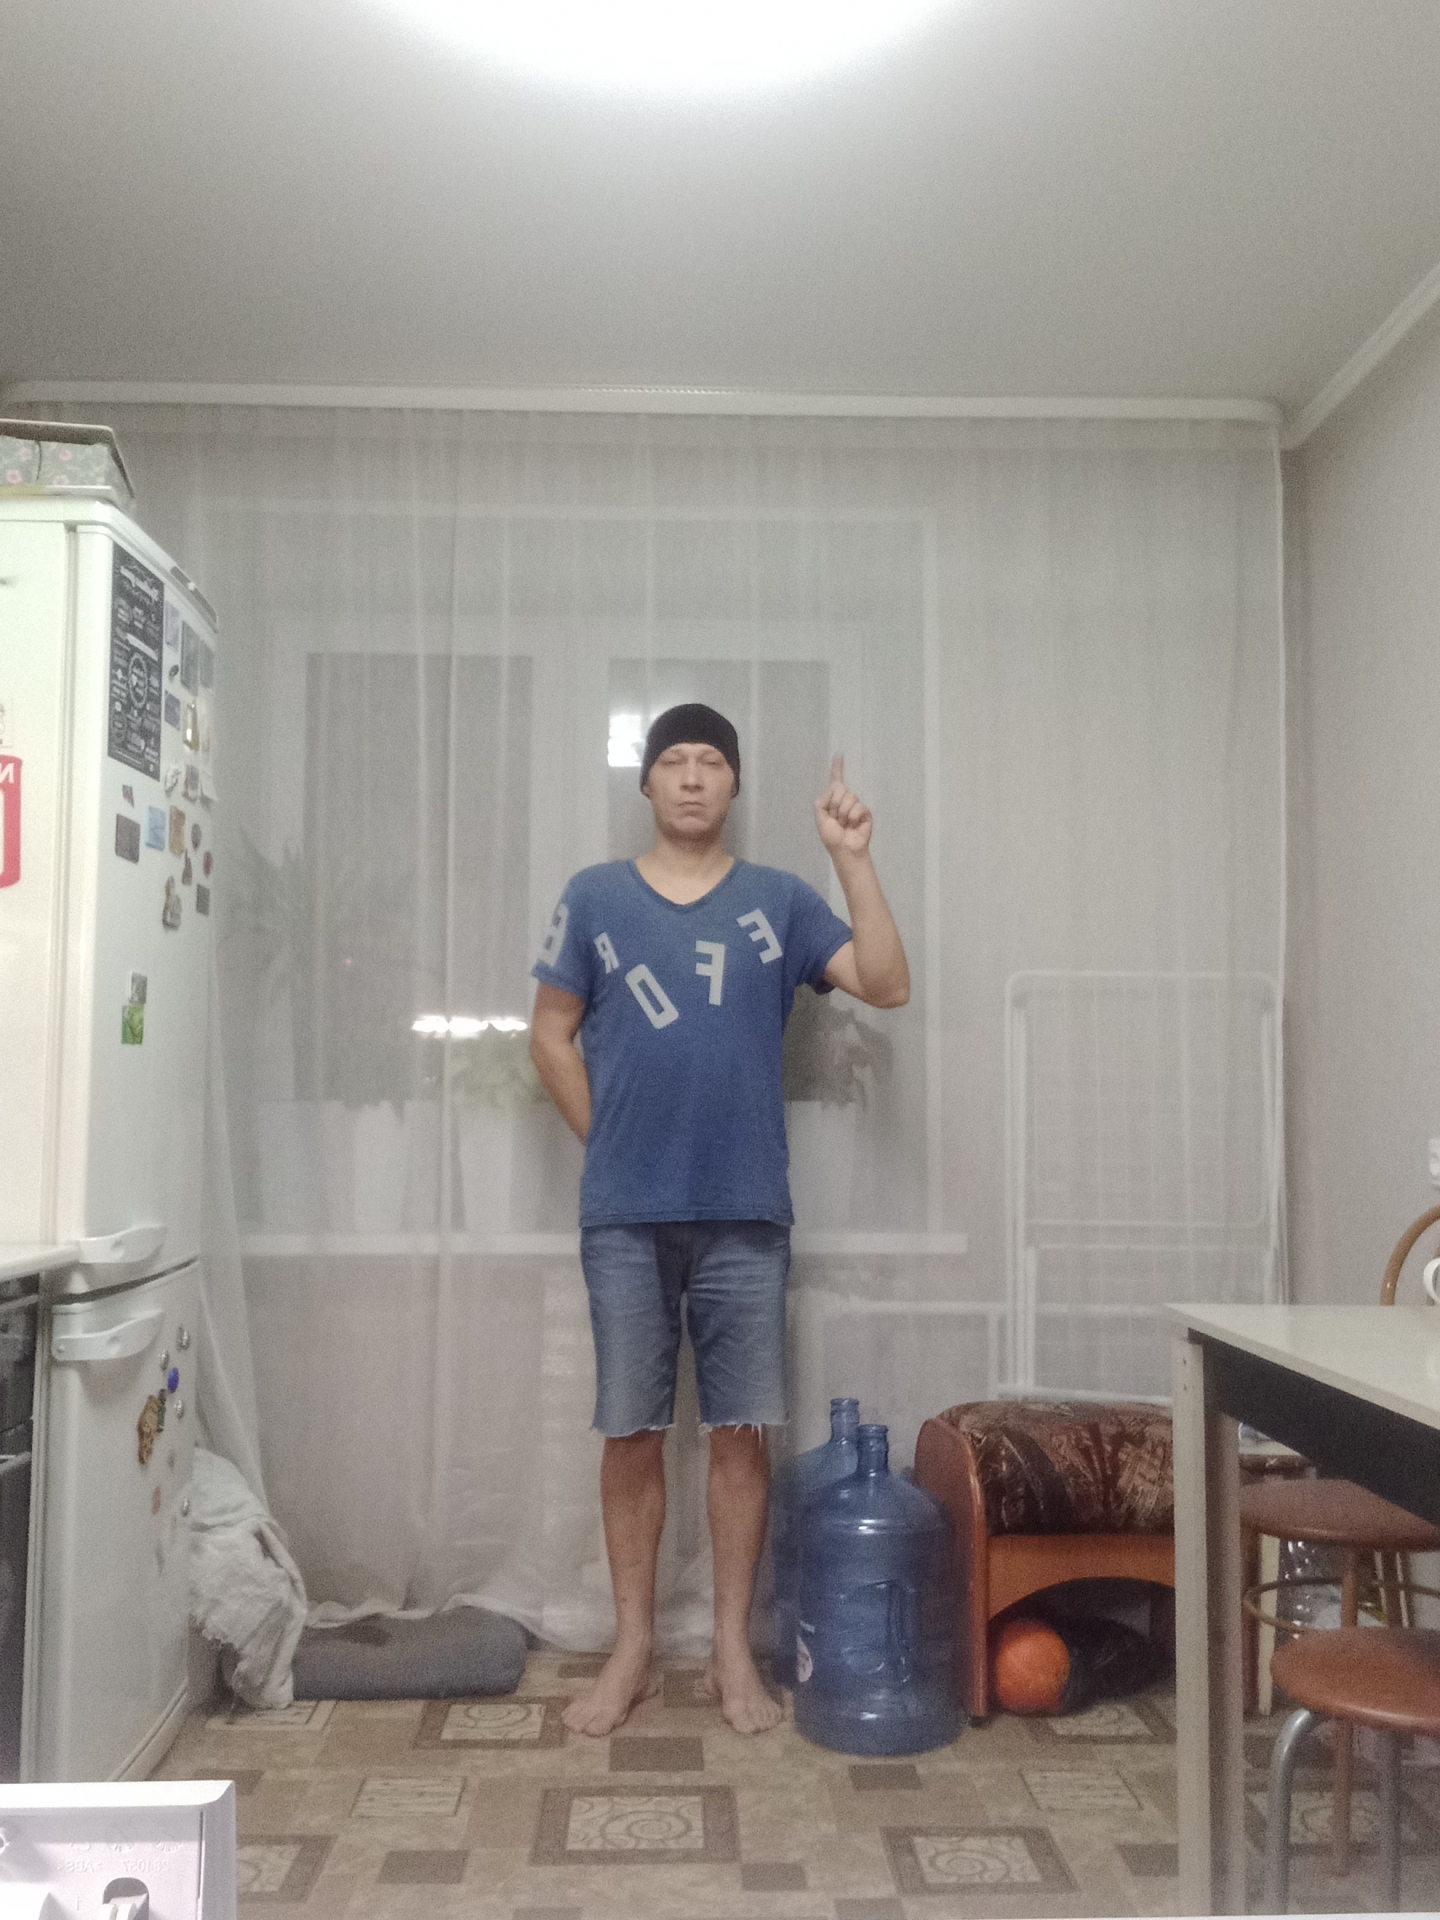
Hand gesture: one